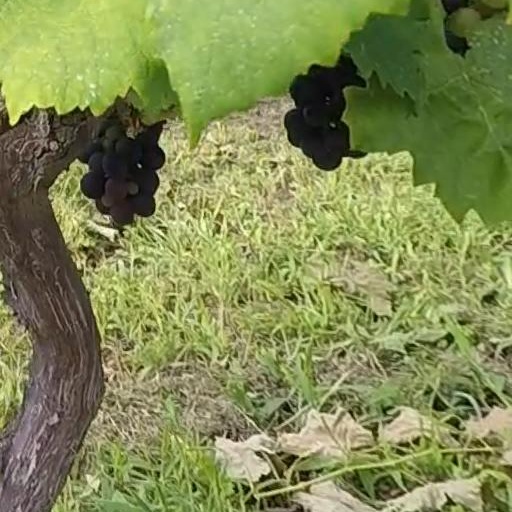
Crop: grape